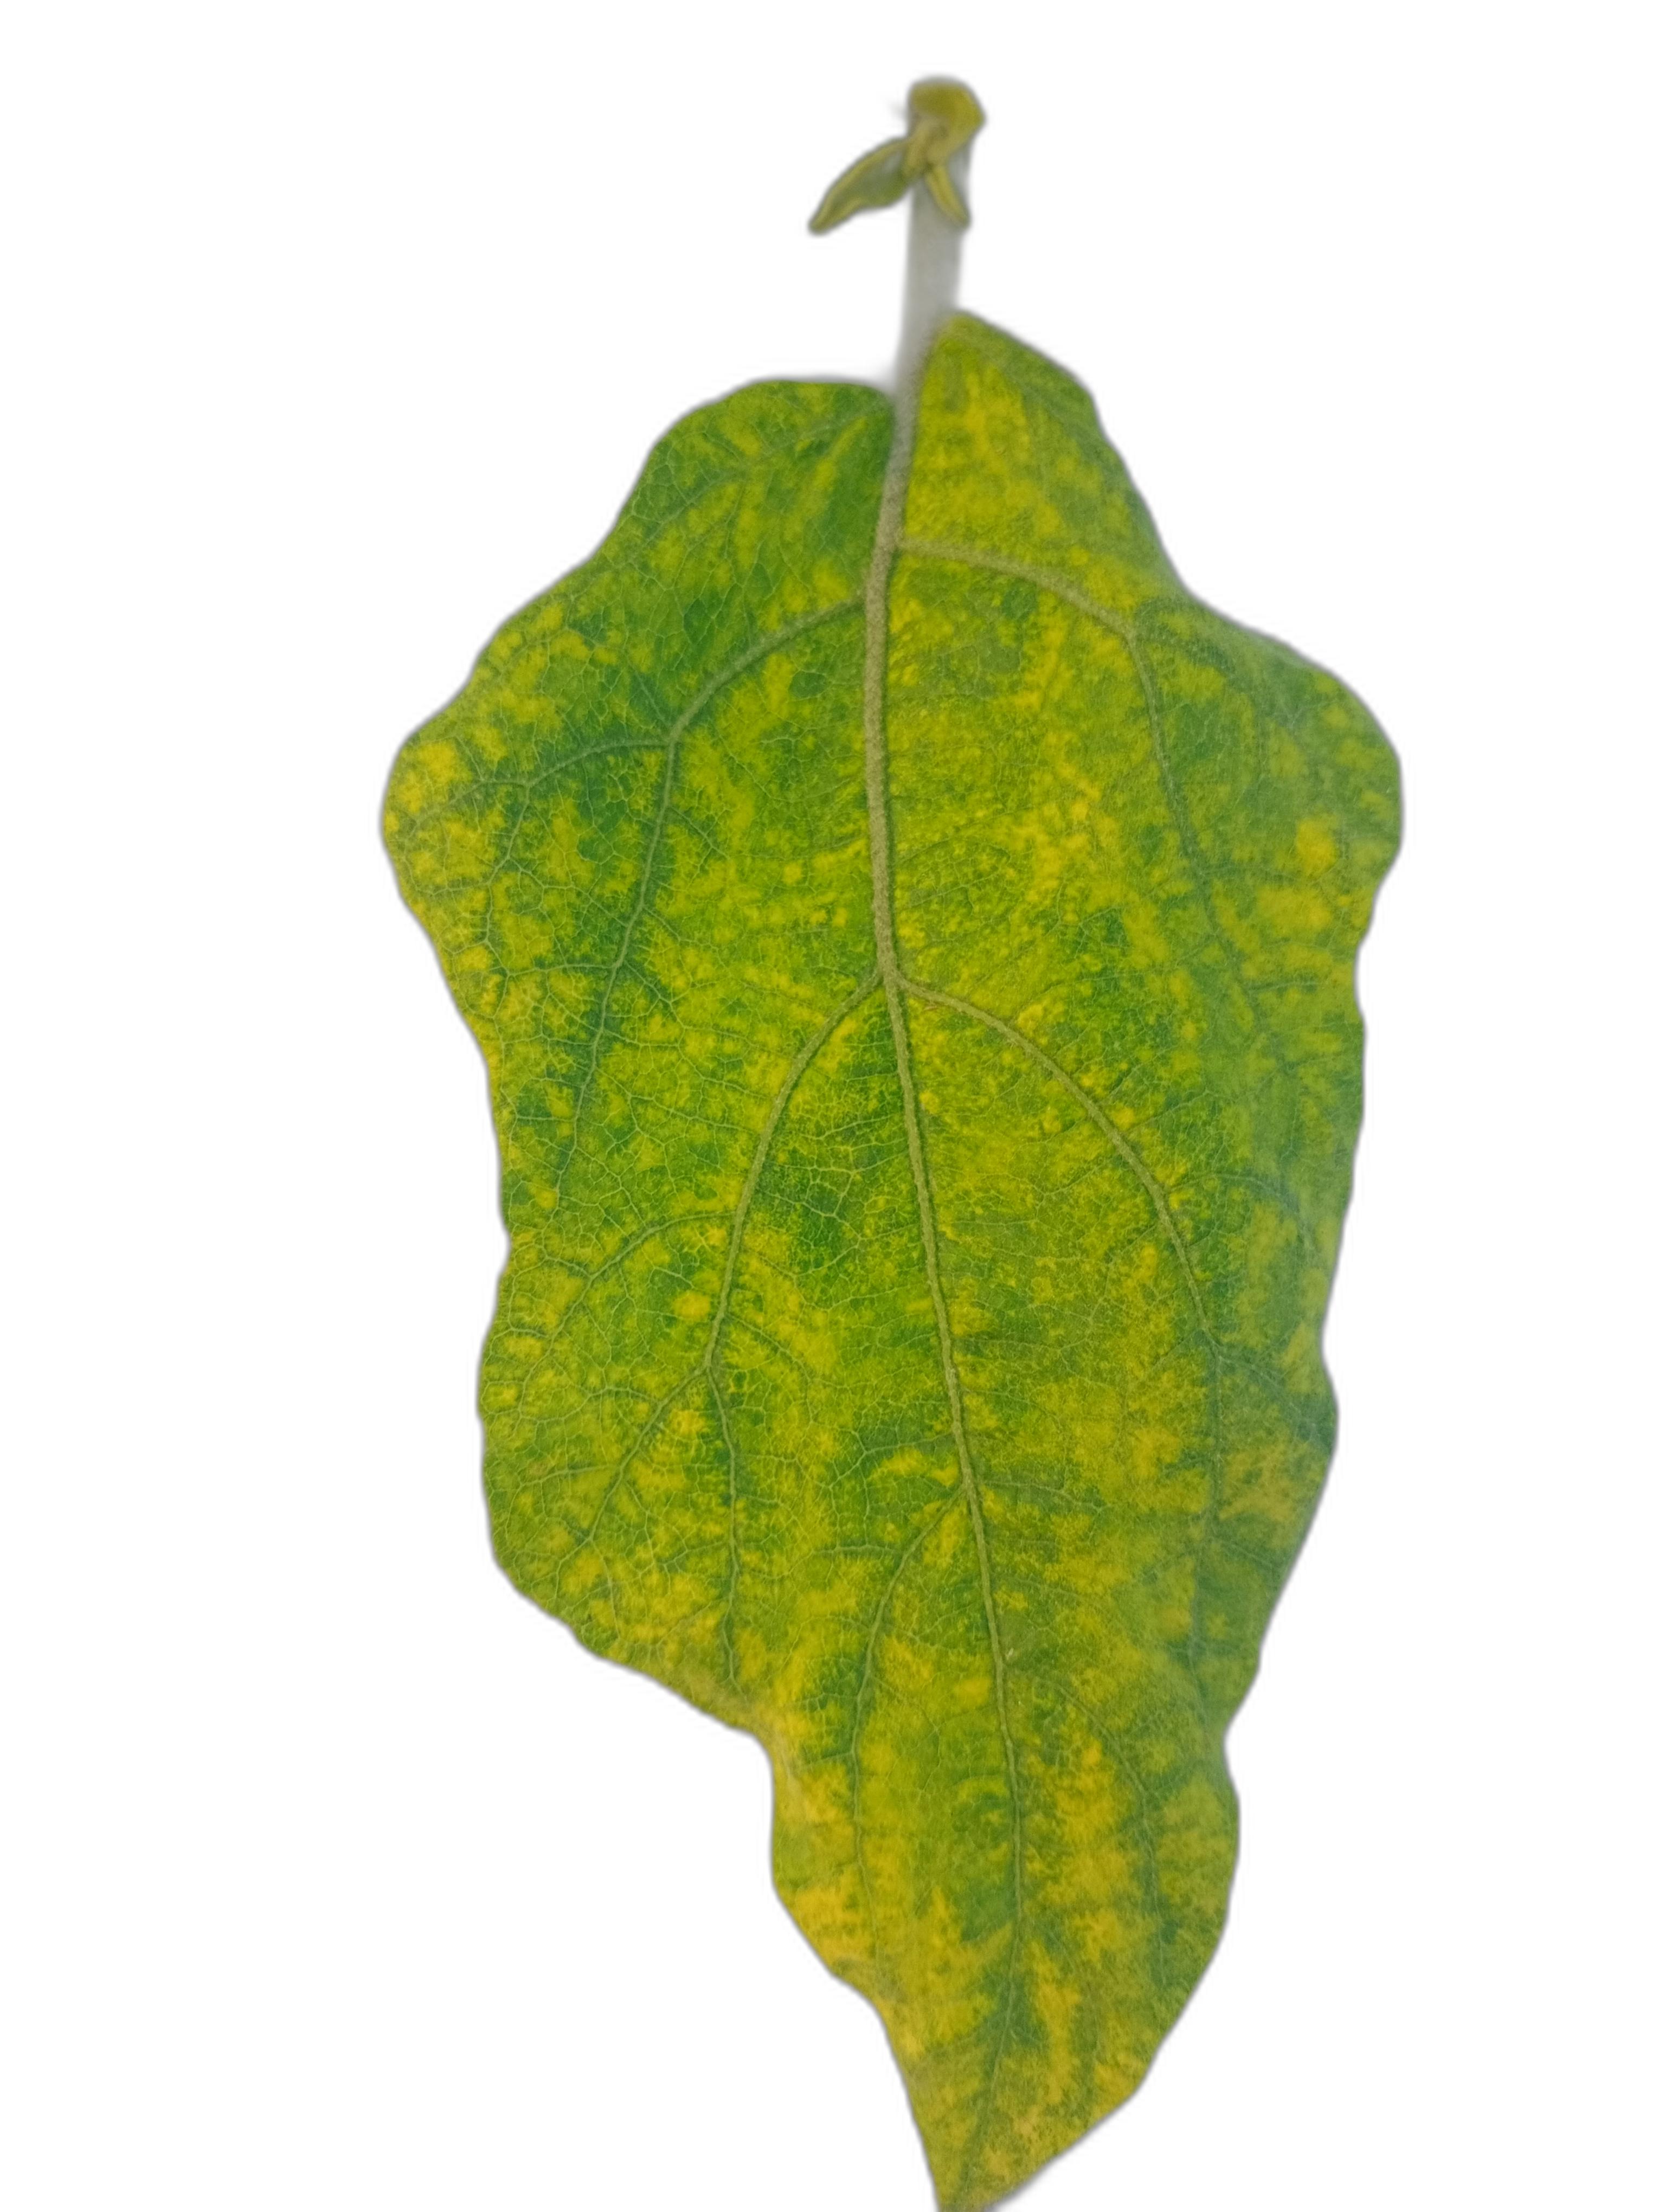
Label: Mosaic Virus Disease